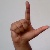
The image shows a hand gesture representing the letter 'L' in Indian Sign Language.